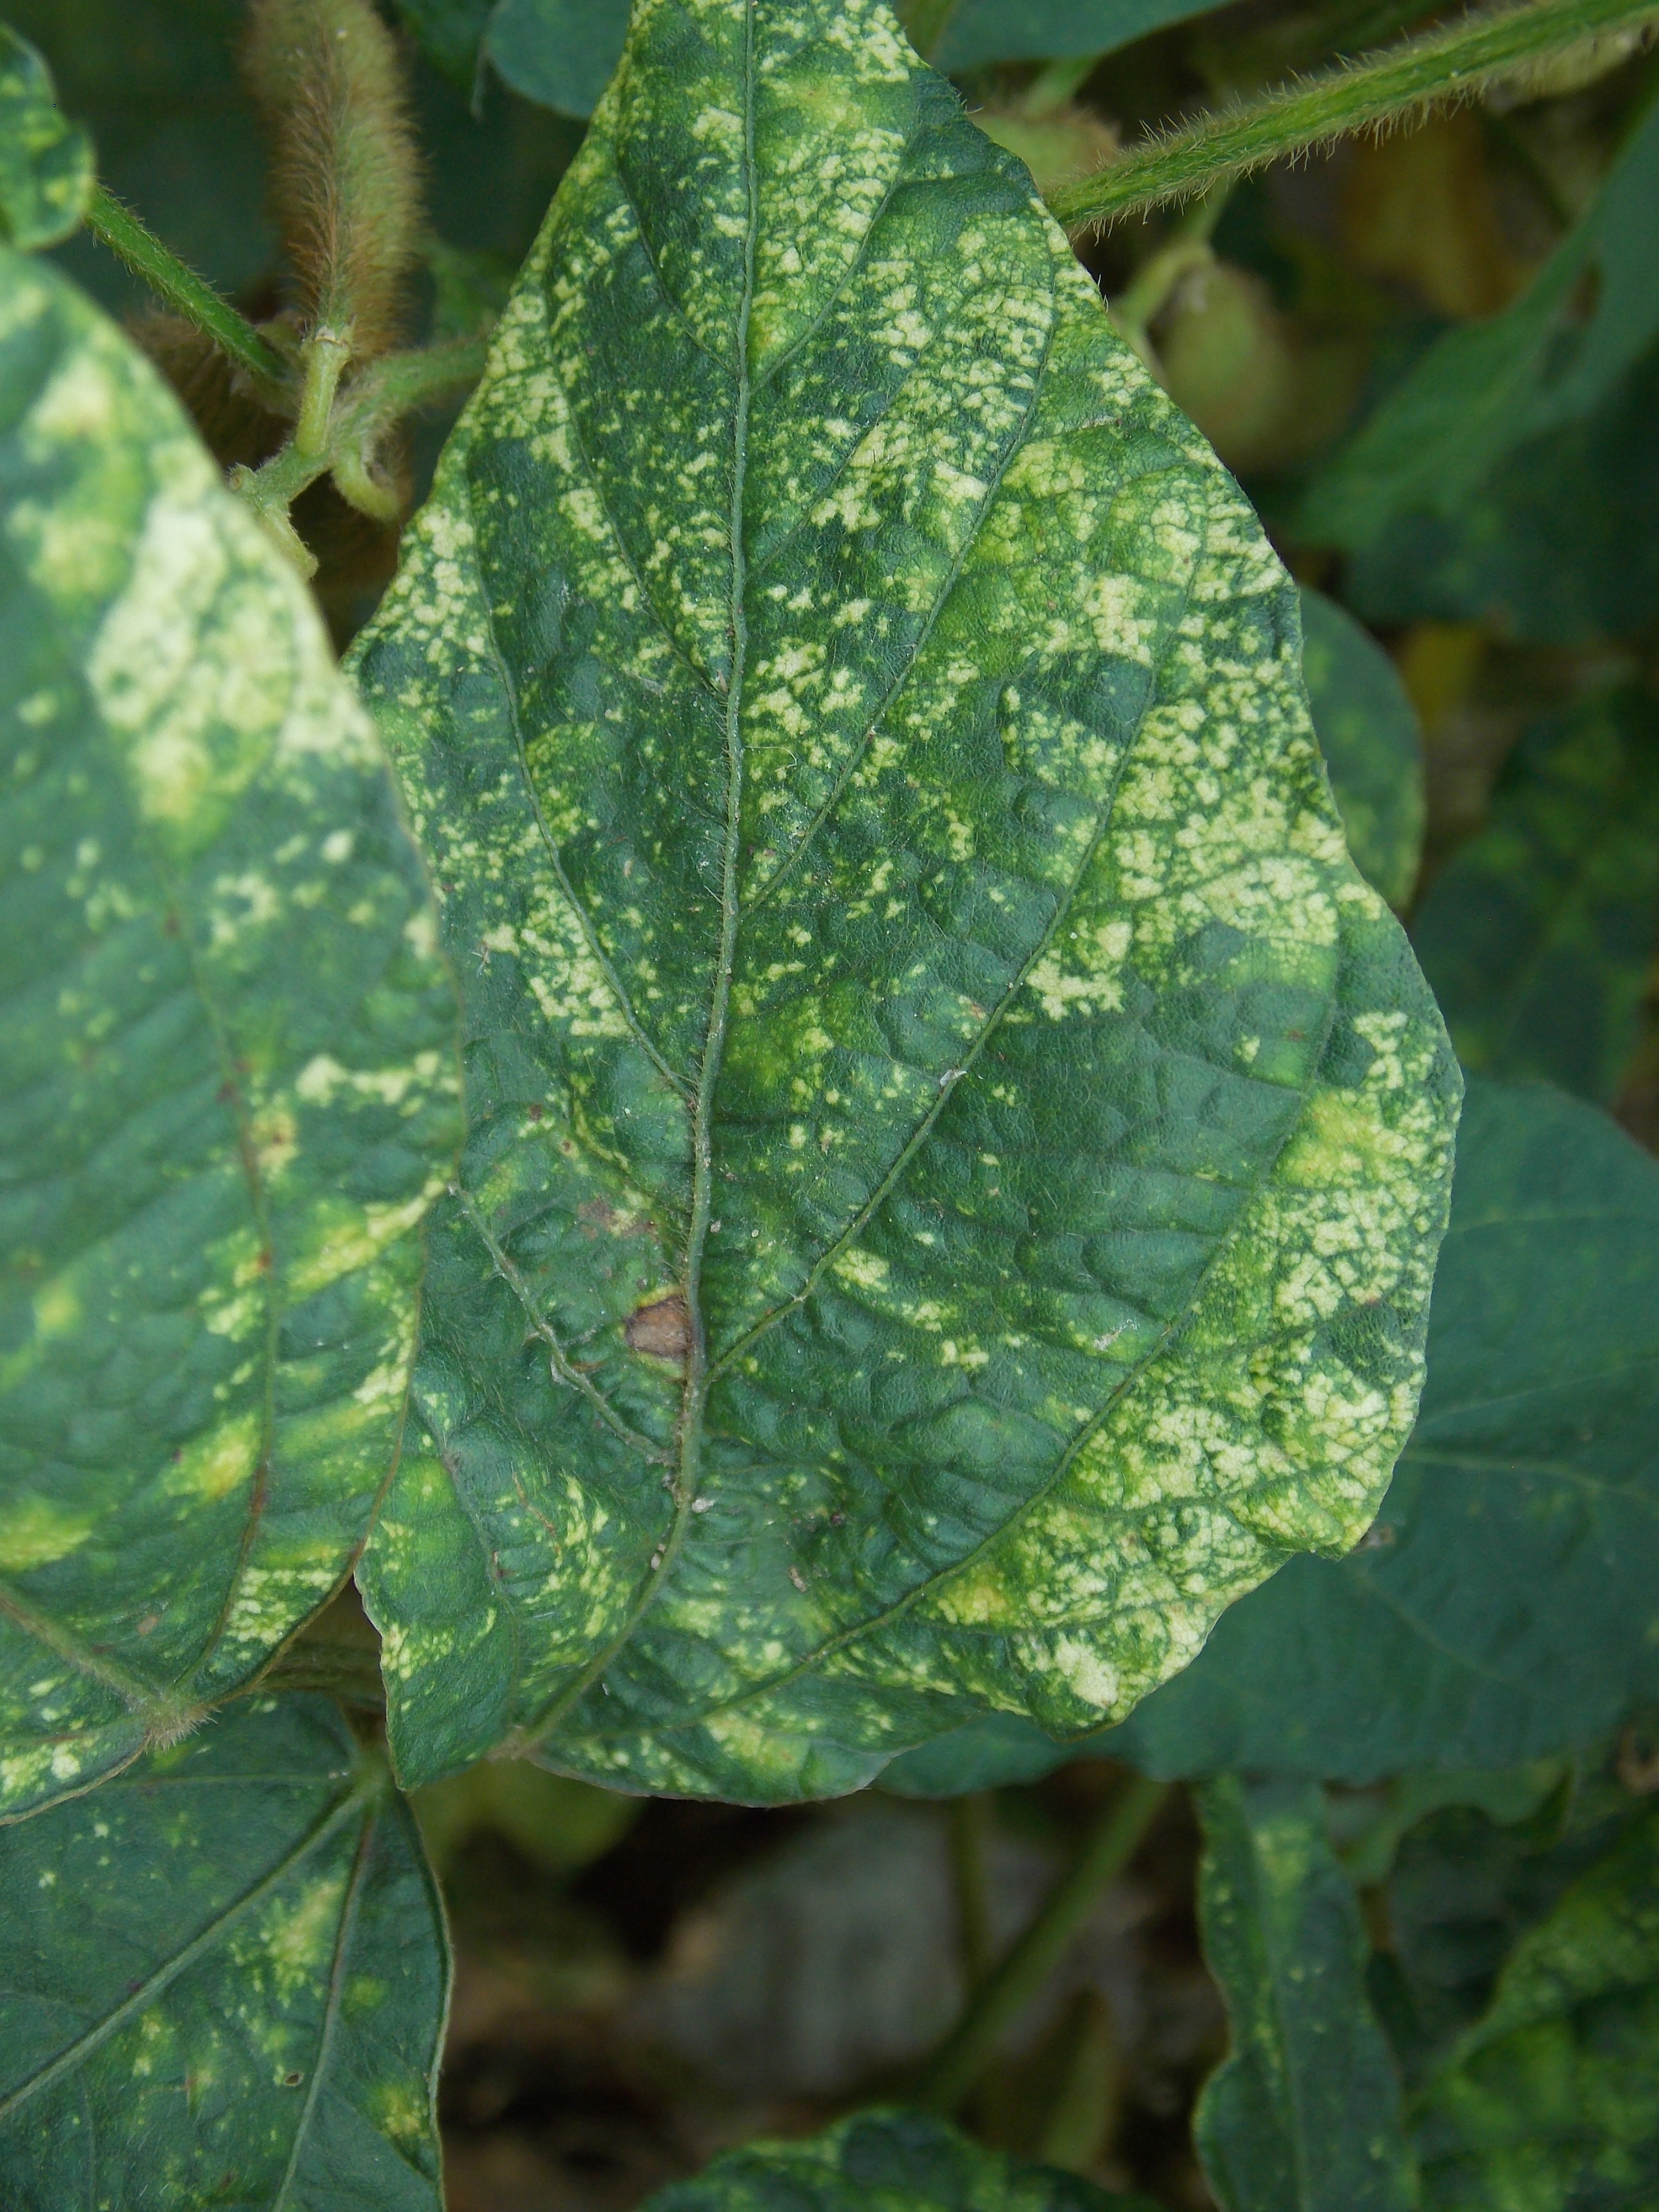
Label: Disease